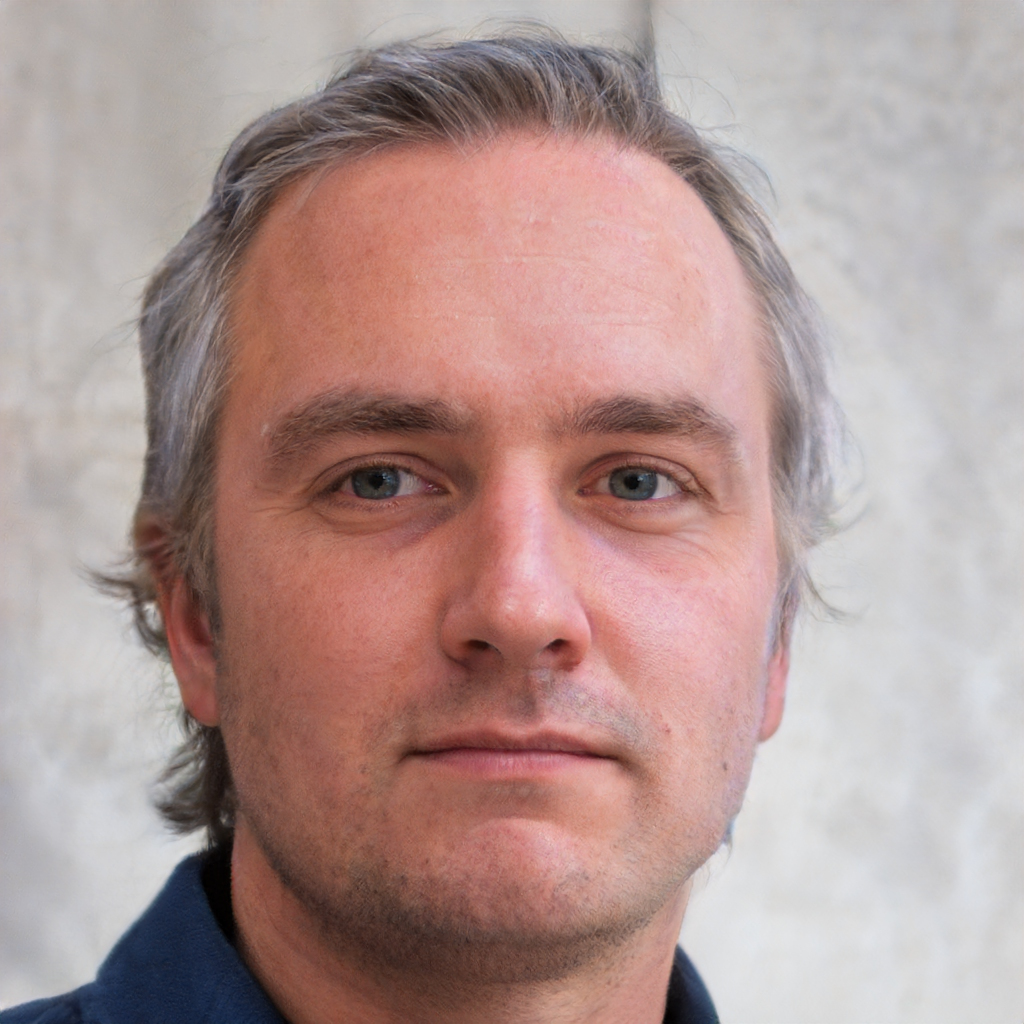
Gender: Male